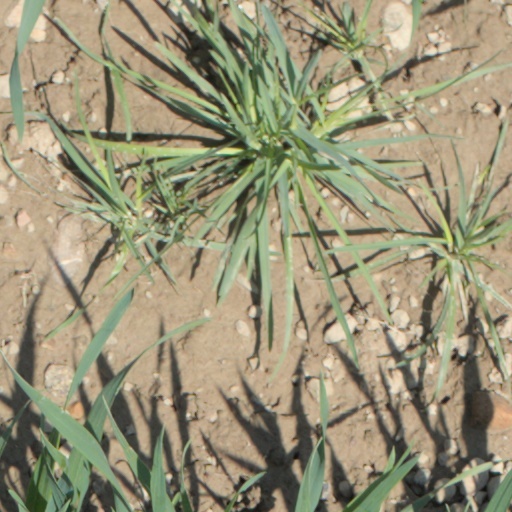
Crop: wheat